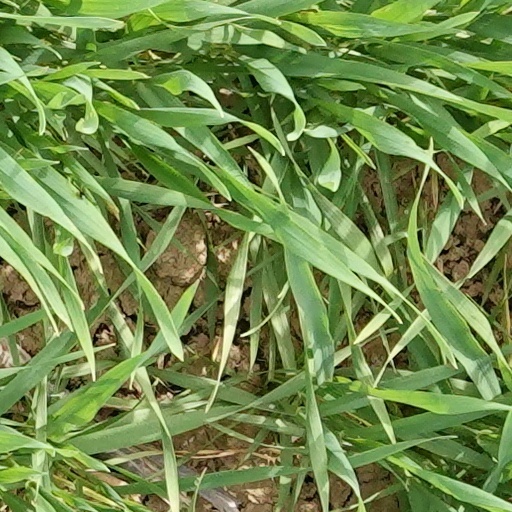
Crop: wheat